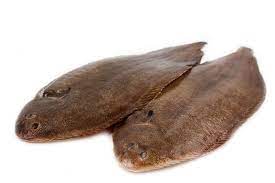
Lii de ab nataal la bop xam na li muy ndirool daal, daa mel ne jën la lay ndirool. Ndax tàppandaar na lool. Te daa mel ni maa ngi ciy gis ay xeetu bakkan. Xam naa yàgg na lool ni ma ko gise nii. Ni ma ko gise nii mel na ne yàgg na.